Guadeloupe

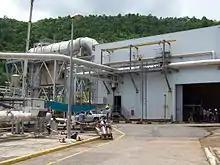
Bouillante geothermal power plant, Guadeloupe

Guadeloupe is served by a number of airports; most international flights use Pointe-à-Pitre International Airport. Boats and cruise ships frequent the islands, using the ports at Pointe-à-Pitre and Basse-Terre.